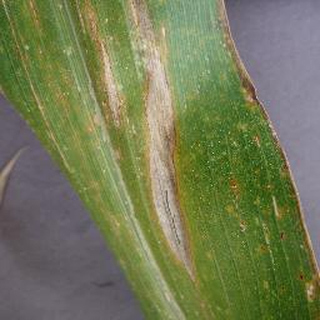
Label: corn_northern_leaf_blight